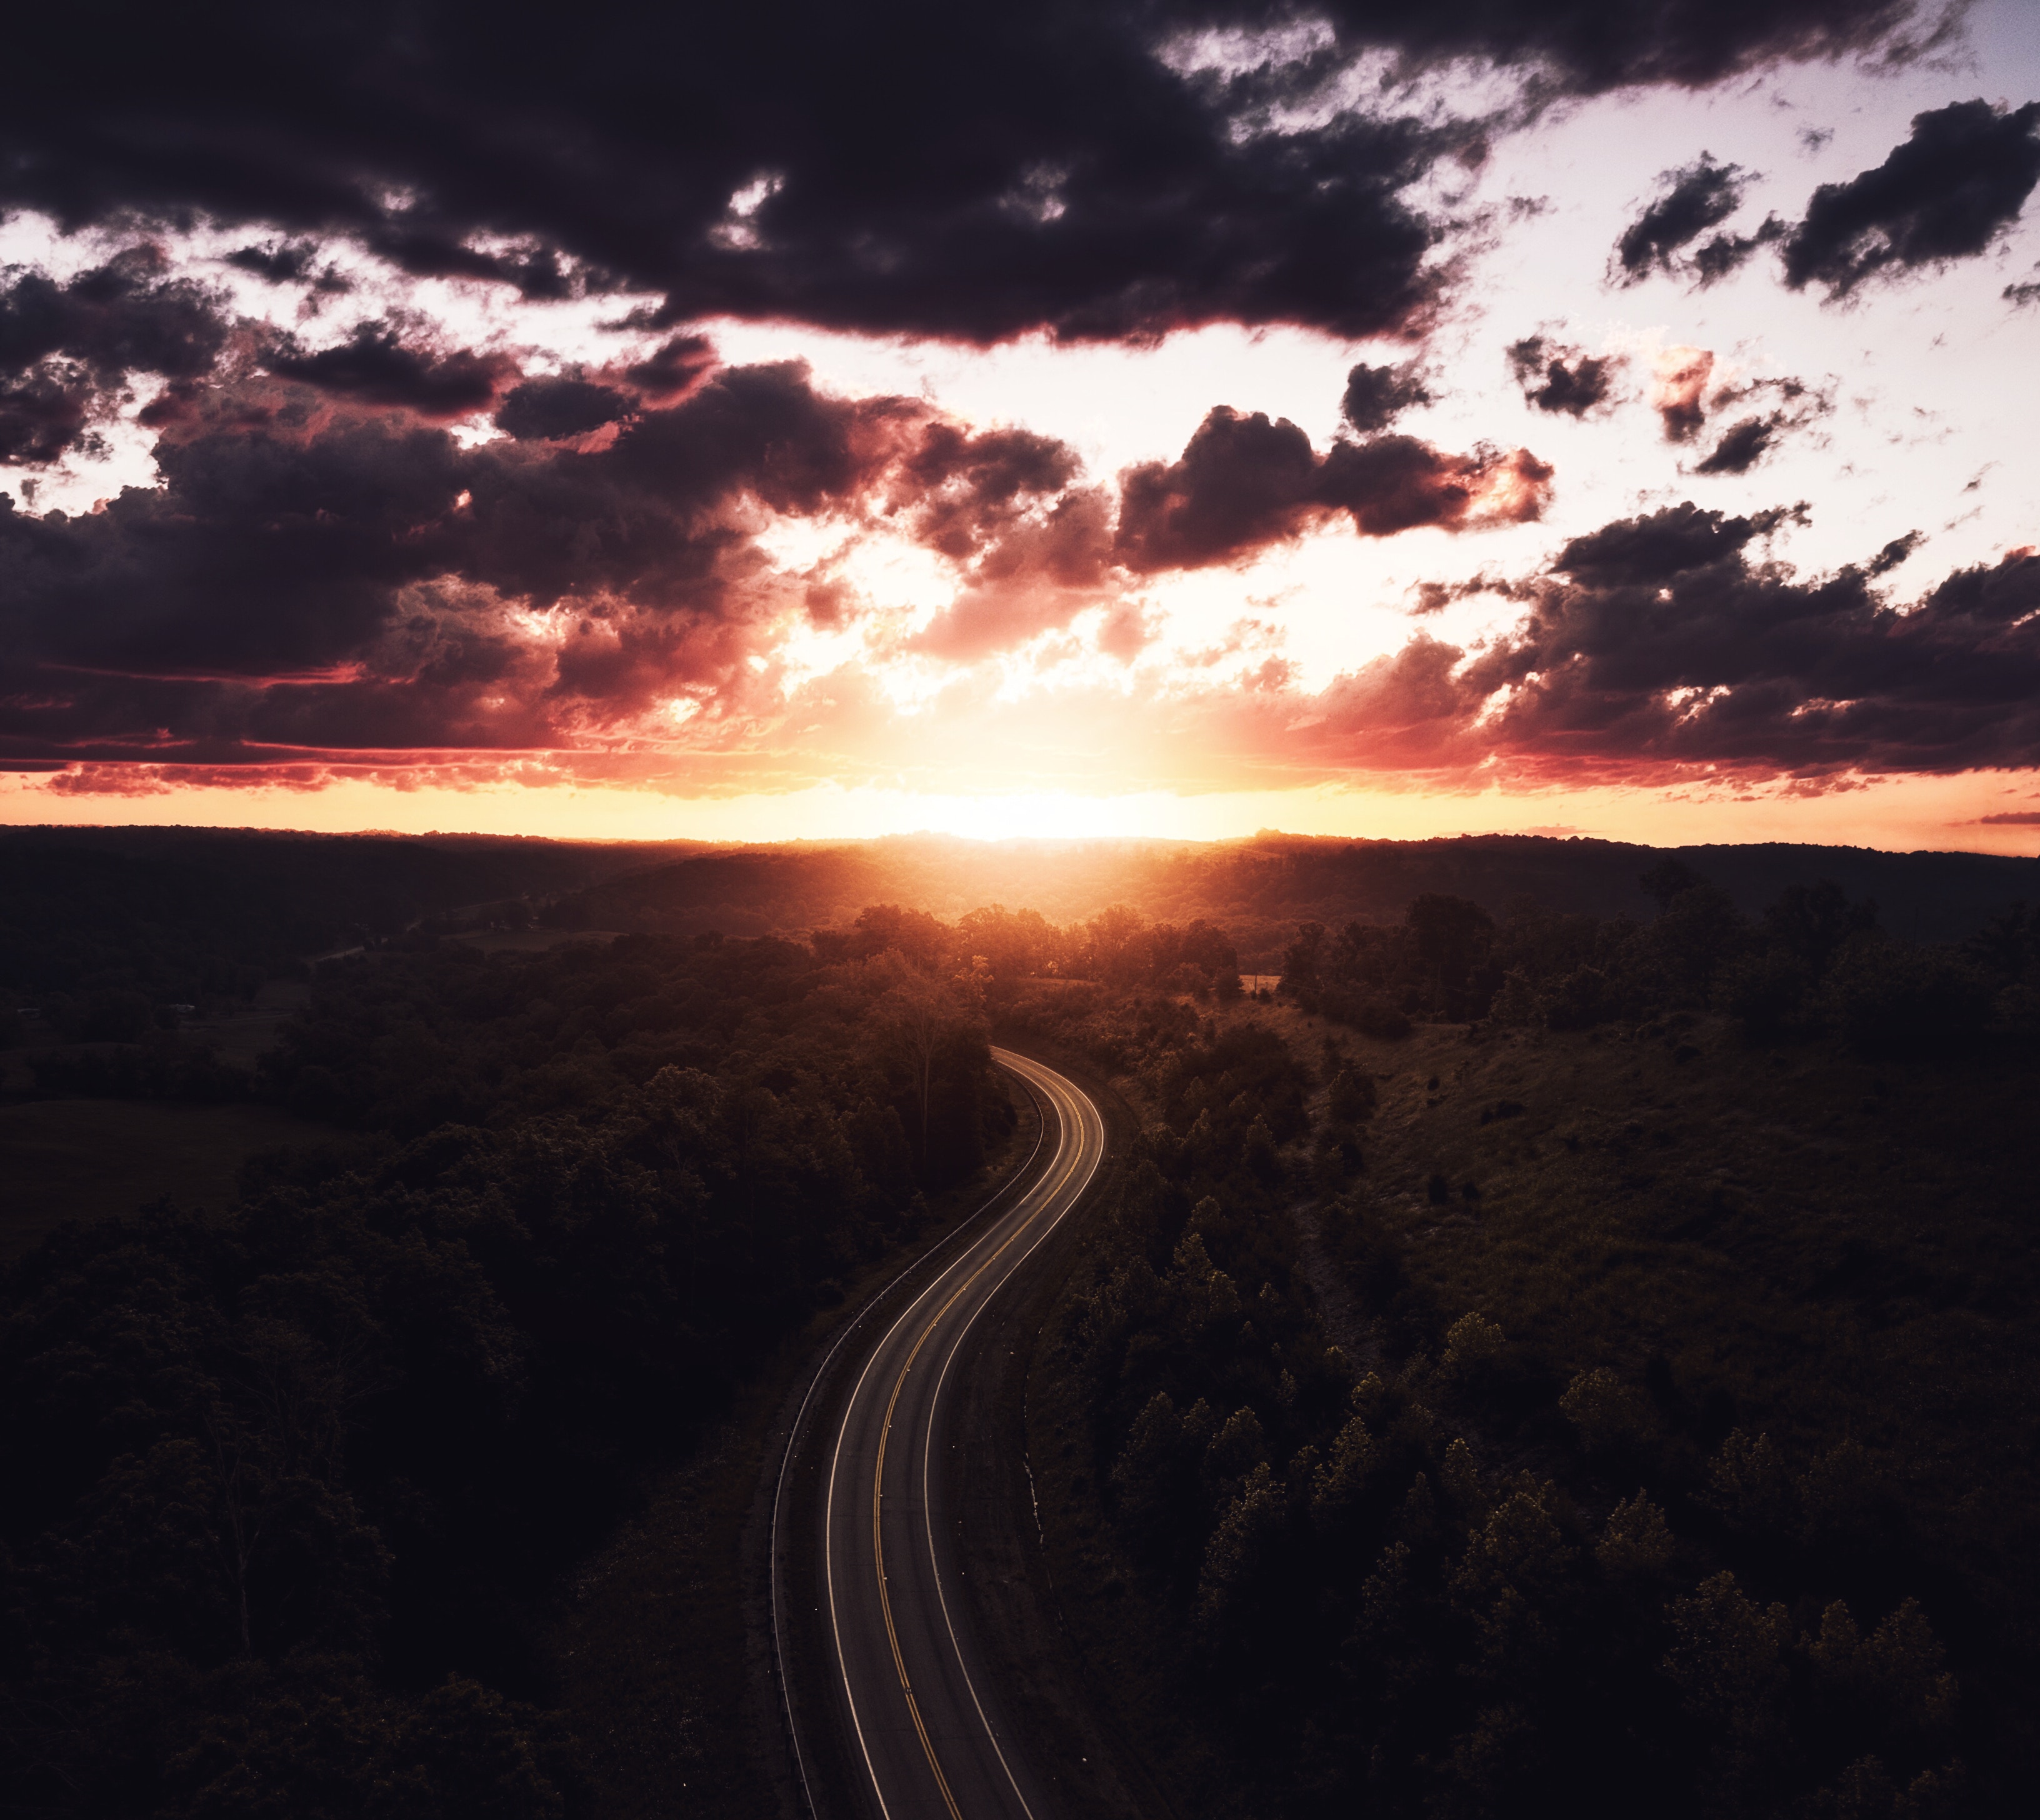
landscape, horizon, cloud, sky, sun, sunrise, sunset, road, sunlight, morning, dawn, atmosphere, dusk, evening, afterglow, phenomenon, meteorological phenomenon, atmosphere of earth, computer wallpaper, red sky at morning, ecoregion